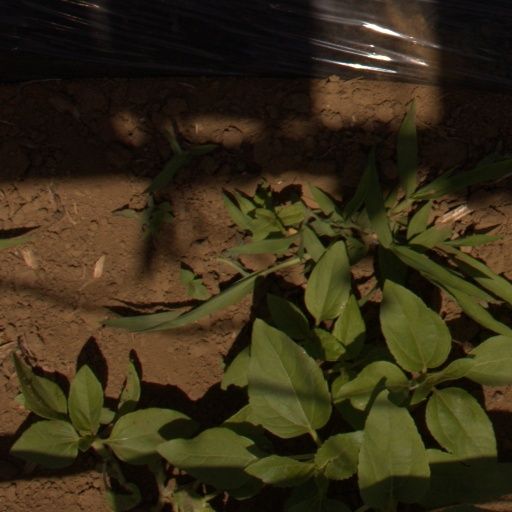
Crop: Jerusalem artichoke